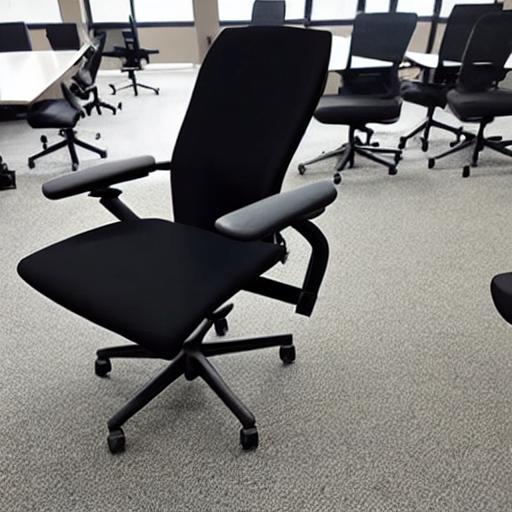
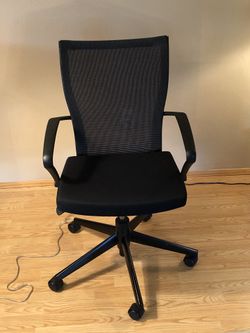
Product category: items_chair
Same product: no